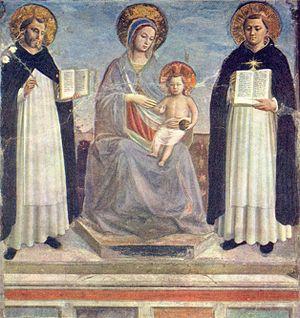
Thomas d'Aquin, né le 28 janvier 1225 au château de Roccasecca près d'Aquino, dans la partie péninsulaire du Royaume de Sicile, mort le 7 mars 1274 à l'abbaye de Fossanova près de Priverno, est un religieux de l'ordre dominicain, célèbre pour son œuvre théologique et philosophique.